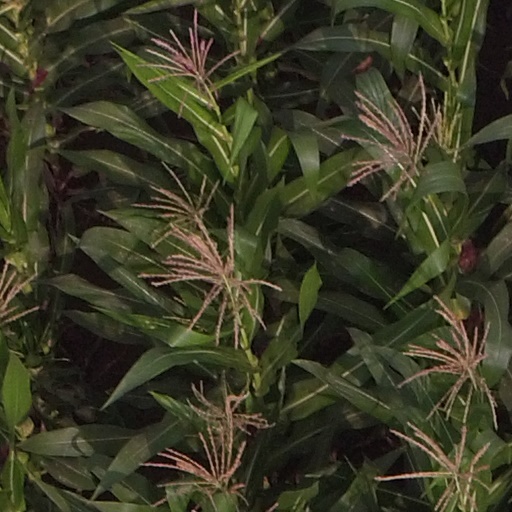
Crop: maize; corn